Flange nut

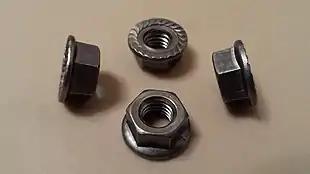
Serrated flange nuts

A flange nut is a nut that has a wide flange at one end that acts as an integrated washer. This serves to distribute the pressure of the nut over the part being secured, reducing the chance of damage to the part and making it less likely to loosen as a result of an uneven fastening surface. These nuts are mostly hexagonal in shape and are made up of hardened steel and often coated with zinc.